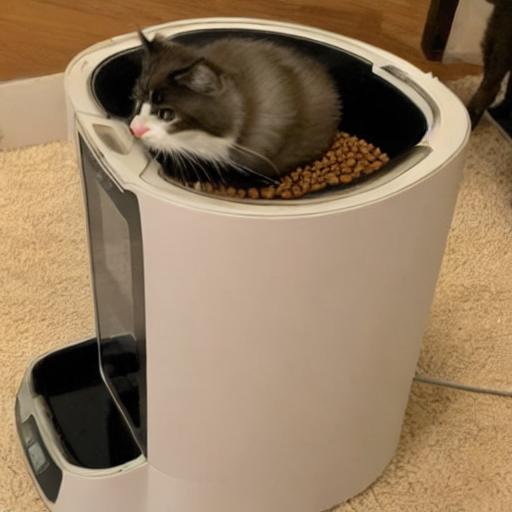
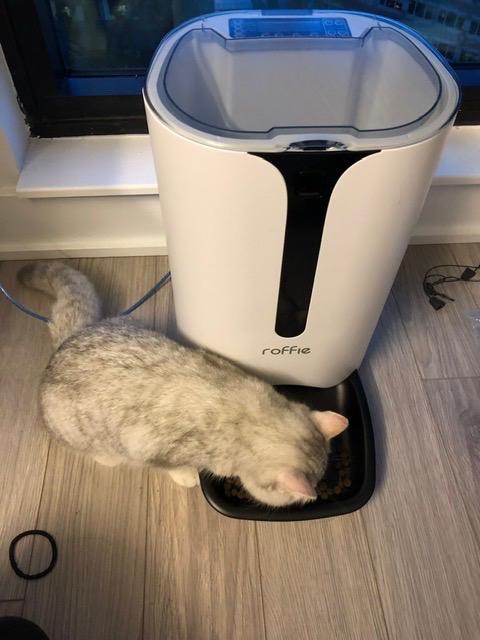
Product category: items_feeder
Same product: no